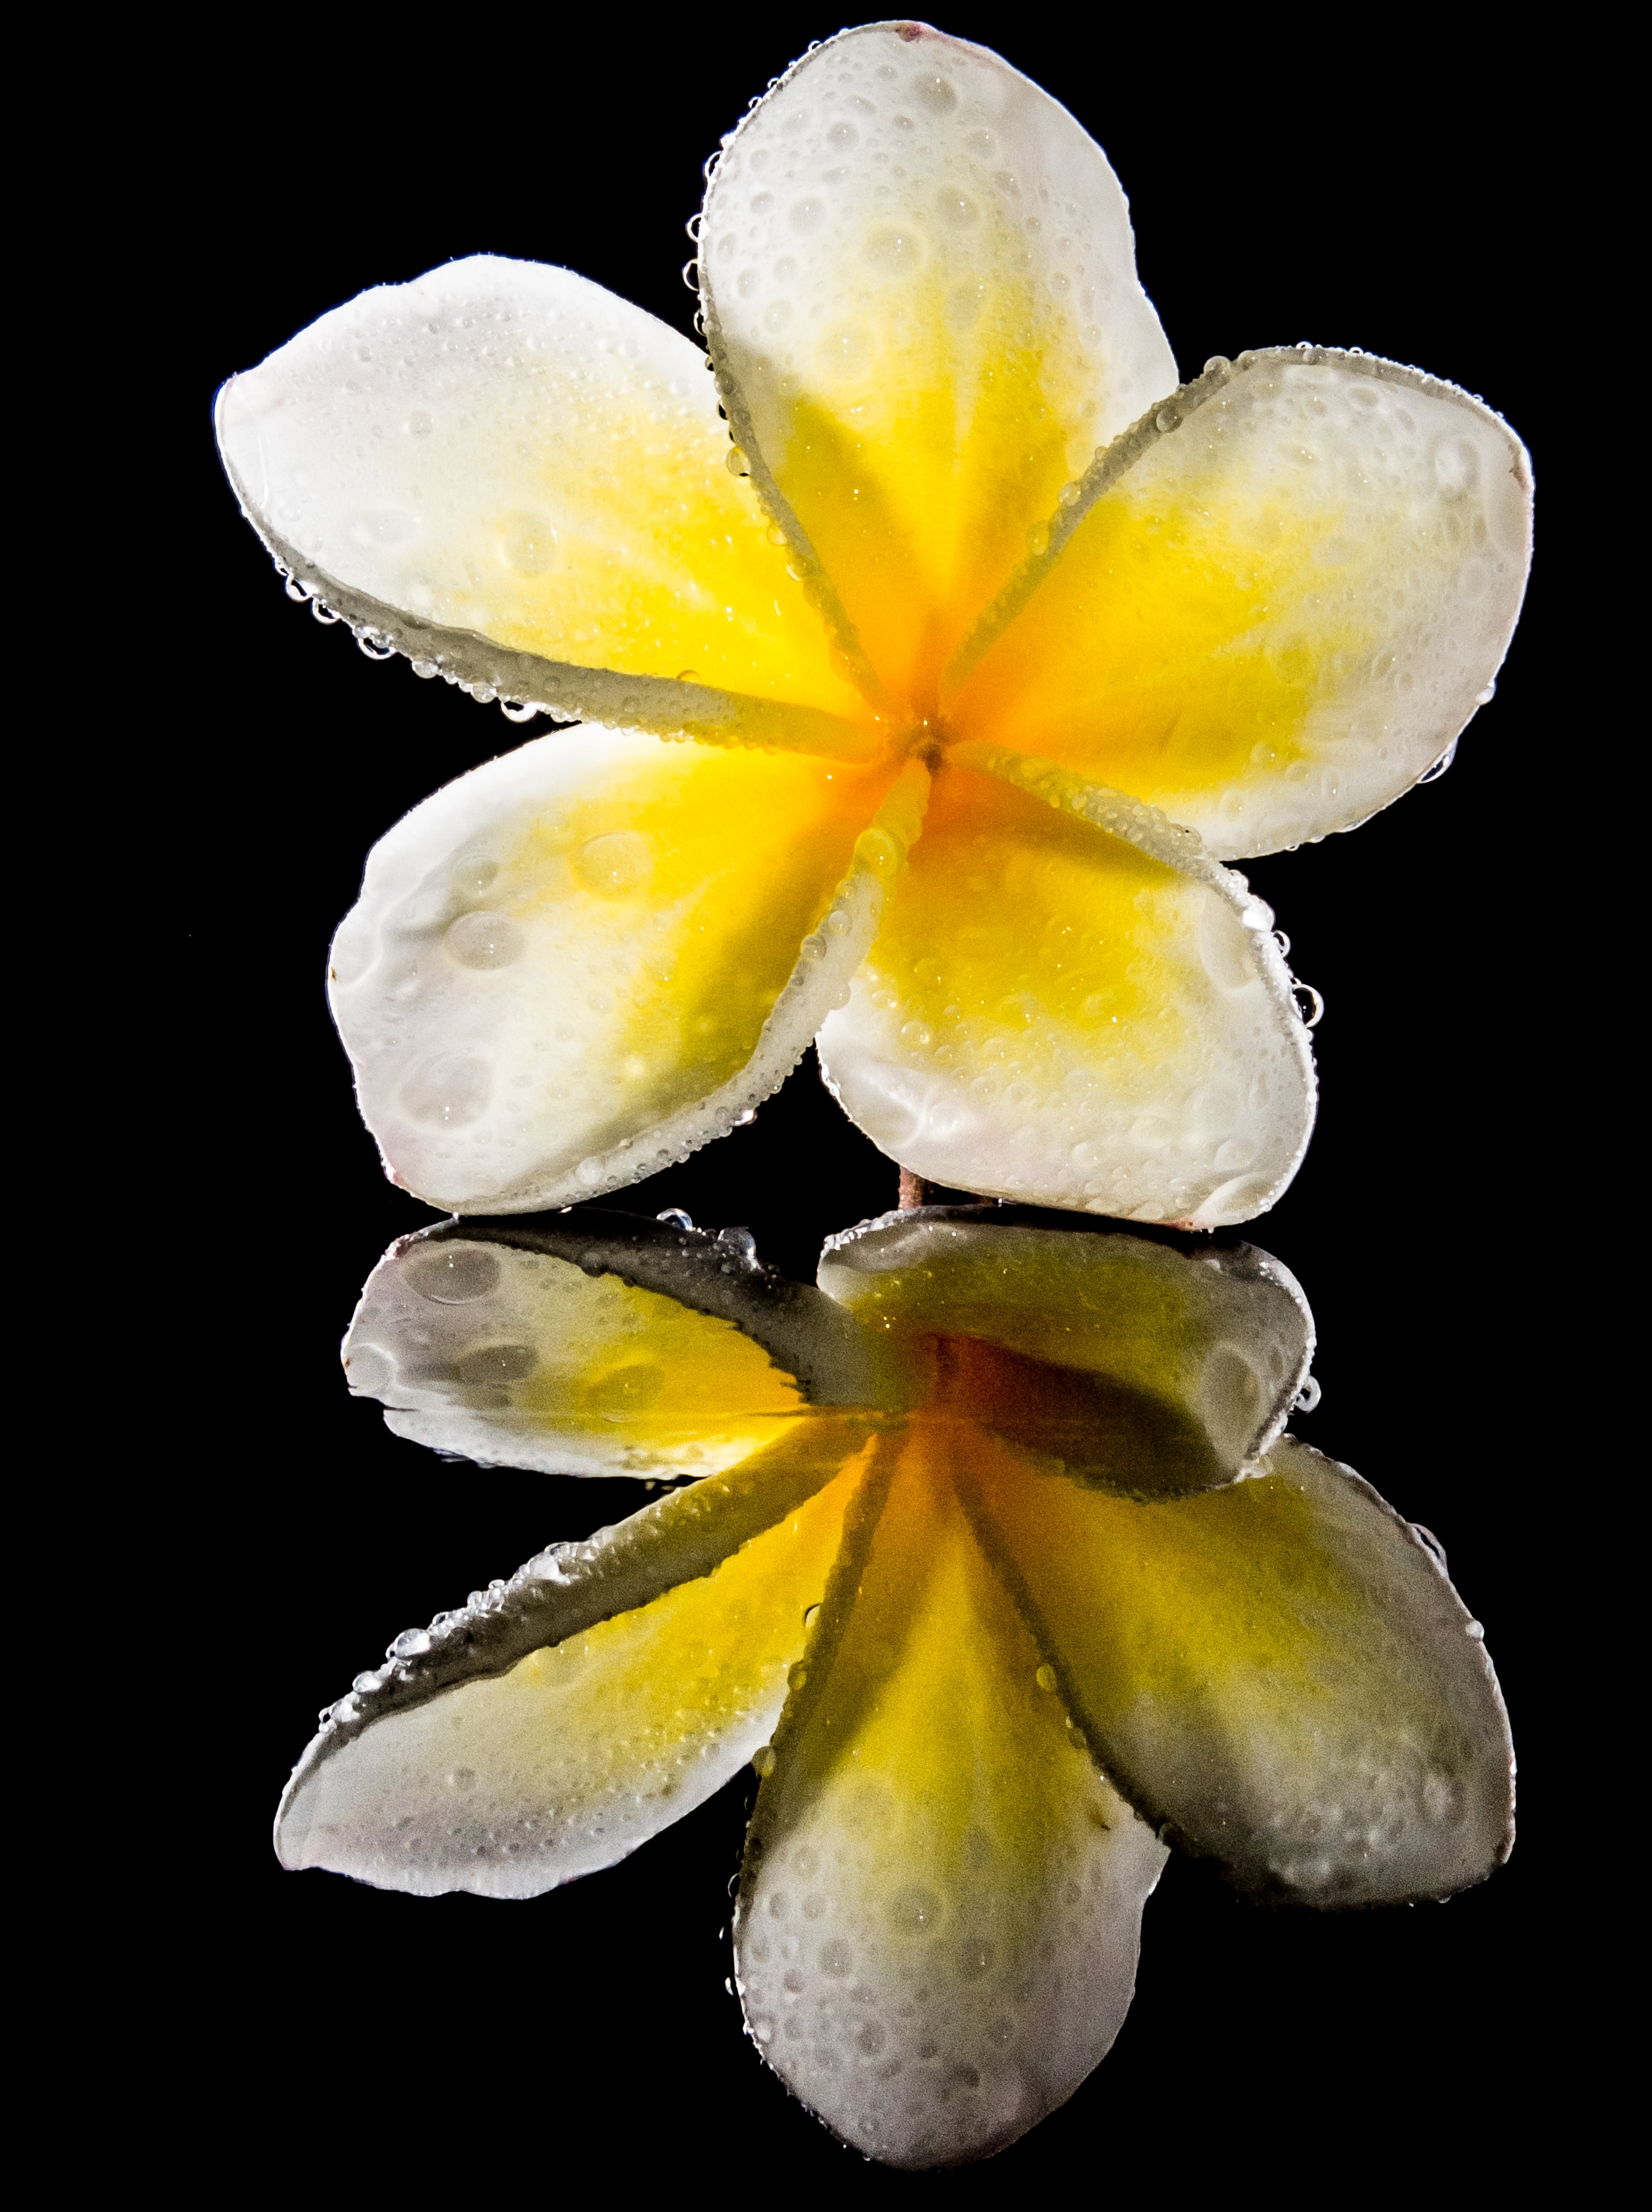
blossom, plant, white, flower, petal, bloom, yellow, flora, orchid, petals, beautiful, narcissus, lily, exotic, apocynaceae, plumeria, macro photography, ornamental plant, inflorescence, frangipani, flowering plant, ornamental flower, white yellow, temple tree, dog gift greenhouse, cattleya, national flower, land plant, moth orchid, frangipandi, flor de cebo, west indian frangipani, plumeria alba, calyx lobes